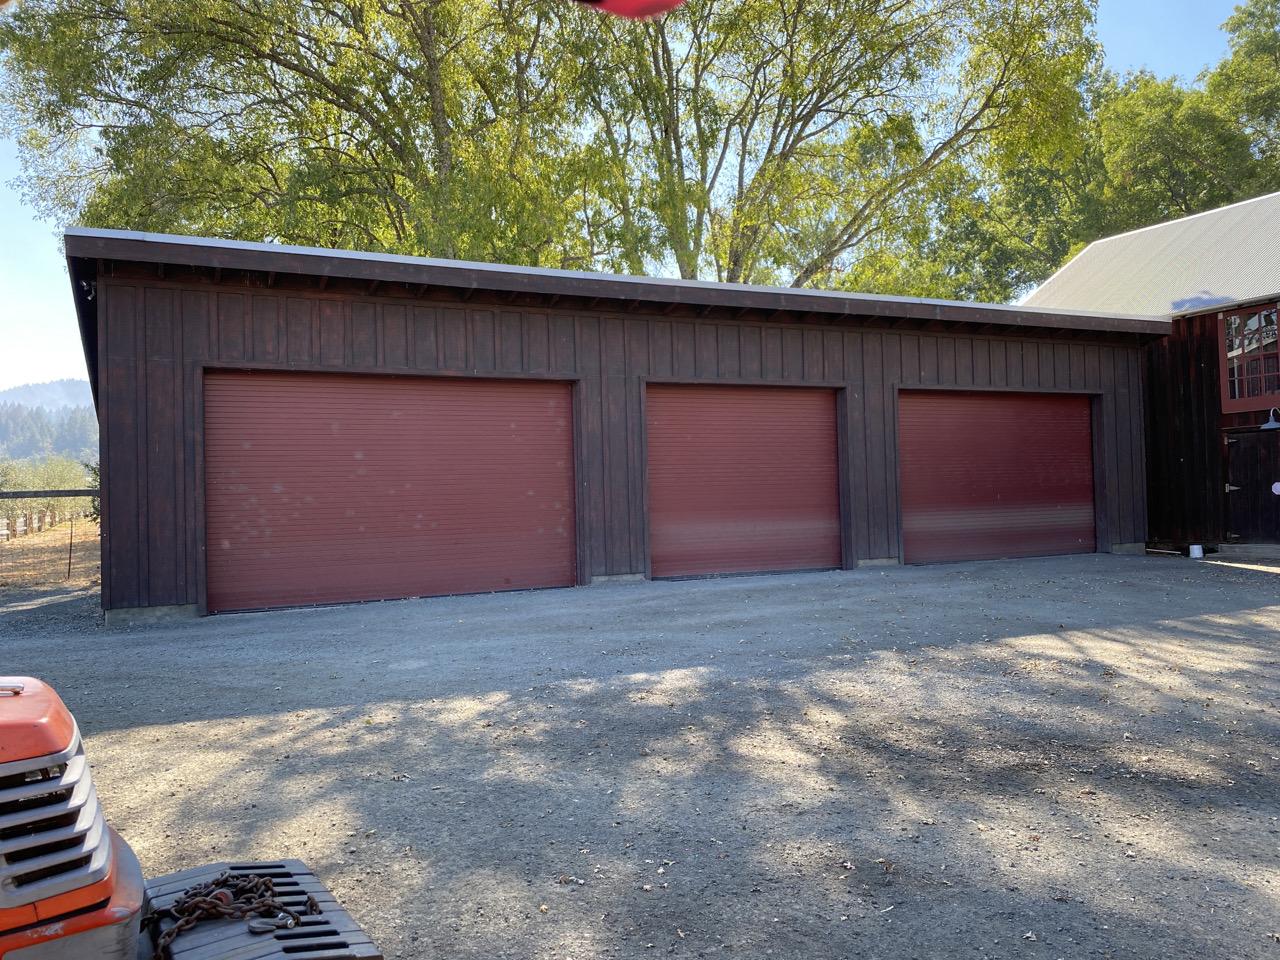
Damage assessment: no_damage